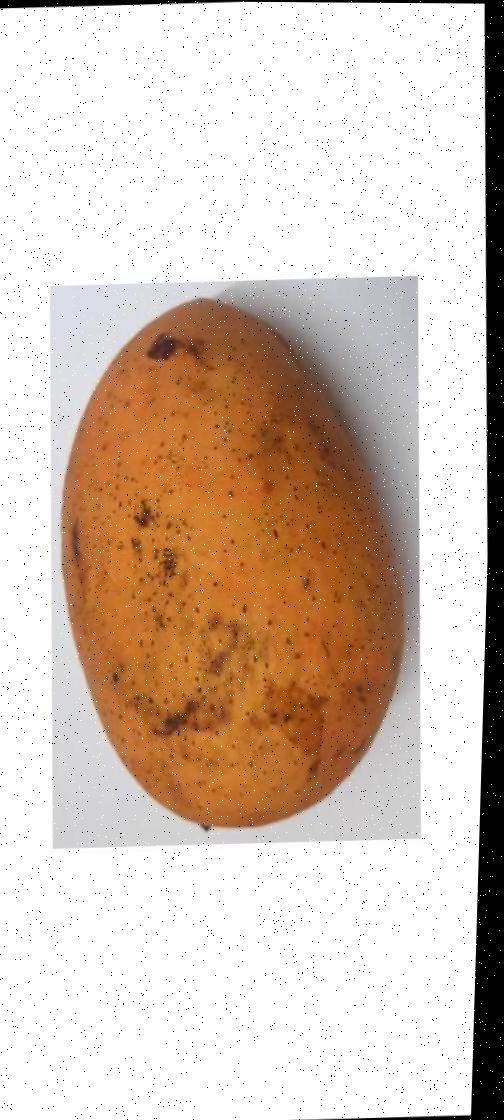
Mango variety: Ashshina Classic